Michael Schiele

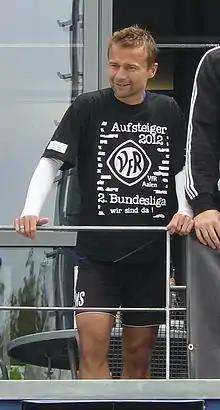
Schiele with VfR Aalen in 2012

Michael Schiele (born 3 March 1978) is a German former footballer and manager who most recently managed Eintracht Braunschweig.